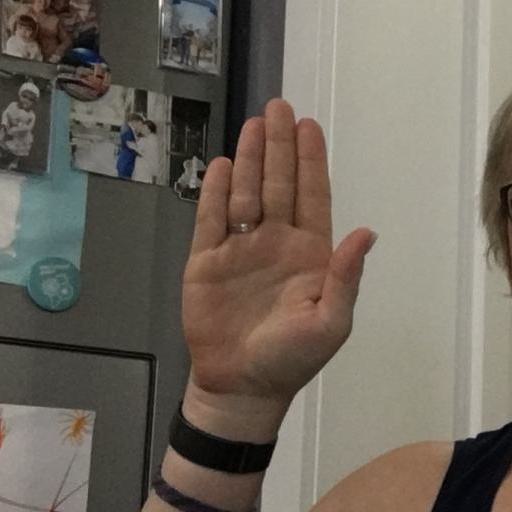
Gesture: stop